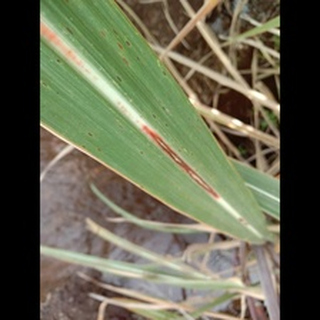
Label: sugarcane_rust